Osowiec Fortress

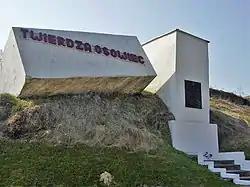
Monument in Osowiec Fortress

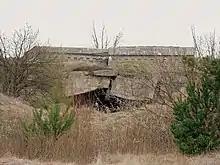
Fort II of Osowiec Fortress

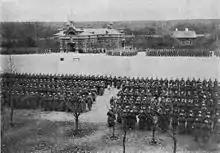
Soldiers outside the Osowiec fortress church, 1915

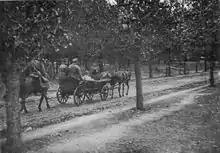
German officer taken prisoner in Osowiec fortress, 1914

Osowiec Fortress is a 19th-century fortress built by the Russian Empire, located in what is now north-eastern Poland. It saw heavy fighting during World War I when it was defended for several months by its Russian garrison against German attacks.